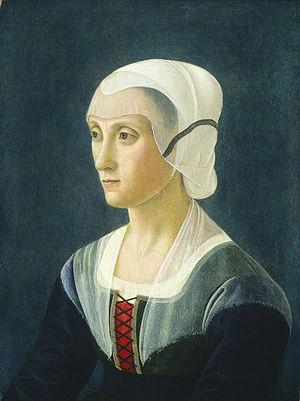
Laurent de Médicis, surnommé Laurent le Magnifique, né à Florence le 1ᵉʳ janvier 1449 et mort dans la même ville le 8 avril 1492, est un homme d'État florentin et le dirigeant de facto de la République florentine durant la Renaissance. Ses contemporains le surnommèrent le Magnifique. Cette appellation fait référence au sens ancien du mot en français, « généreux, prodigue ». Il a été l’un des personnages les plus remarquables de son époque. Au-delà de ses talents de diplomate et d’homme politique, il a côtoyé un groupe de brillants érudits, d’artistes et de poètes et a également excellé dans des disciplines aussi variées que la joute, la chasse, la poésie, le maniement des armes ou l’athlétisme. Par cet éventail de talents, il constitue ainsi l’une des plus belles incarnations de l’idéal de l’Homme de la Renaissance. Sa vie coïncida avec la Première Renaissance des Arts et il disparut à l’apogée de la puissance florentine.